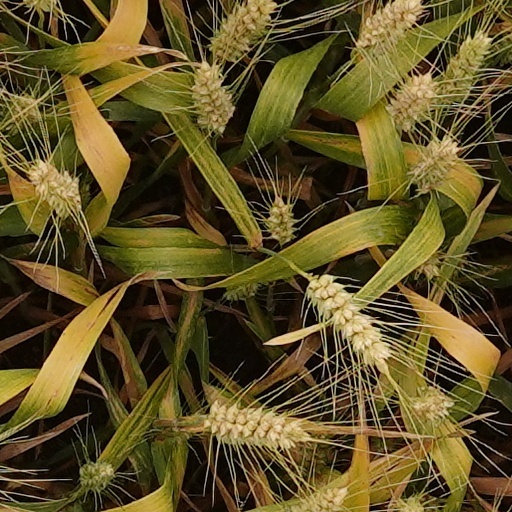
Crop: wheat